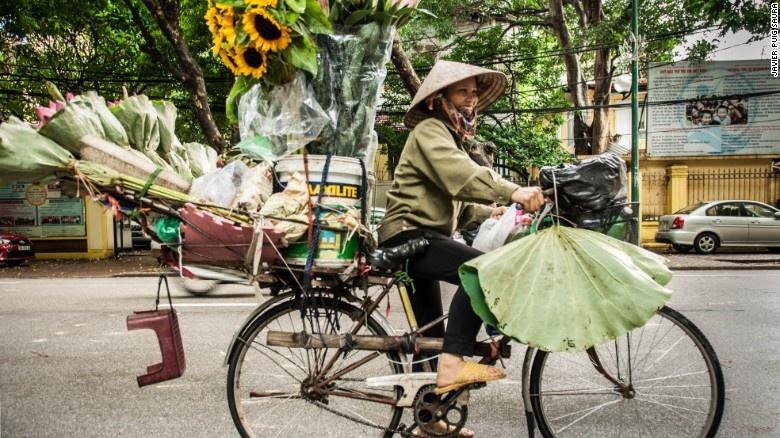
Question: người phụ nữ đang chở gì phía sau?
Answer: nhừng phụ nữ đang chở nhứng bó hoa phía sau